David Petraeus

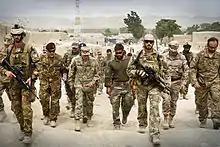
Petraeus visits Regional Command West in Afghanistan, May 2011

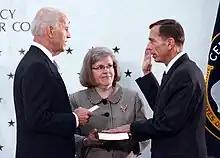
Petraeus sworn in at the CIA Headquarters as his wife, Holly, looks on

Sources interviewed by Steve Coll were critical of aspects of Petraeus's tenure as ISAF commander. Some described Petraeus as being physically exhausted from his previous tours abroad (as well as his recovery from prostate cancer), having a proclivity to see Afghanistan through the prism of his experience in Iraq—to the point of occasionally referring to Afghanistan as "Iraq"—and being slow to react to "green-on-blue" or "insider attacks" by Afghan soldiers against their American partners. Petraeus sought to recreate the "Sunni Awakening" in Iraq by offering financial inducements to former Taliban insurgents to integrate into Hamid Karzai's government, but the results were not impressive.